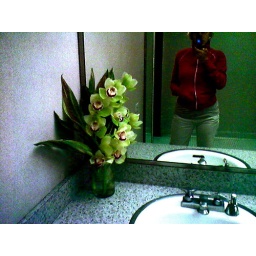
fancy new flowers in the work bathroom